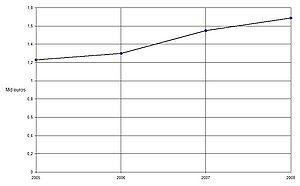
Chiffre d'affaires de Giesecke &amp
Giesecke+Devrient, anciennement Giesecke & Devrient, est un groupe international de technologie basé à Munich, qui, outre l'impression de billets de banque, de valeurs mobilières et de passeports, s'est également spécialisé dans les cartes à puce et les solutions de sécurité. L’entreprise initiale a été créée à Leipzig le 1ᵉʳ juin 1852 par Hermann Giesecke et Alphonse Devrient sous le nom de « Typographisches Kunst-Institut Giesecke & Devrient » et compte plus de 70 filiales et coentreprises dans 32 pays dans le monde entier. G+D comptait 11 379 employés au cours de l’exercice 2018. La même année, l’entreprise réalisait un chiffre d’affaires global d’environ 2,25 milliards d’euros. Grâce à ses produits, l’entreprise fait partie des leaders technologiques mondiaux du marché.